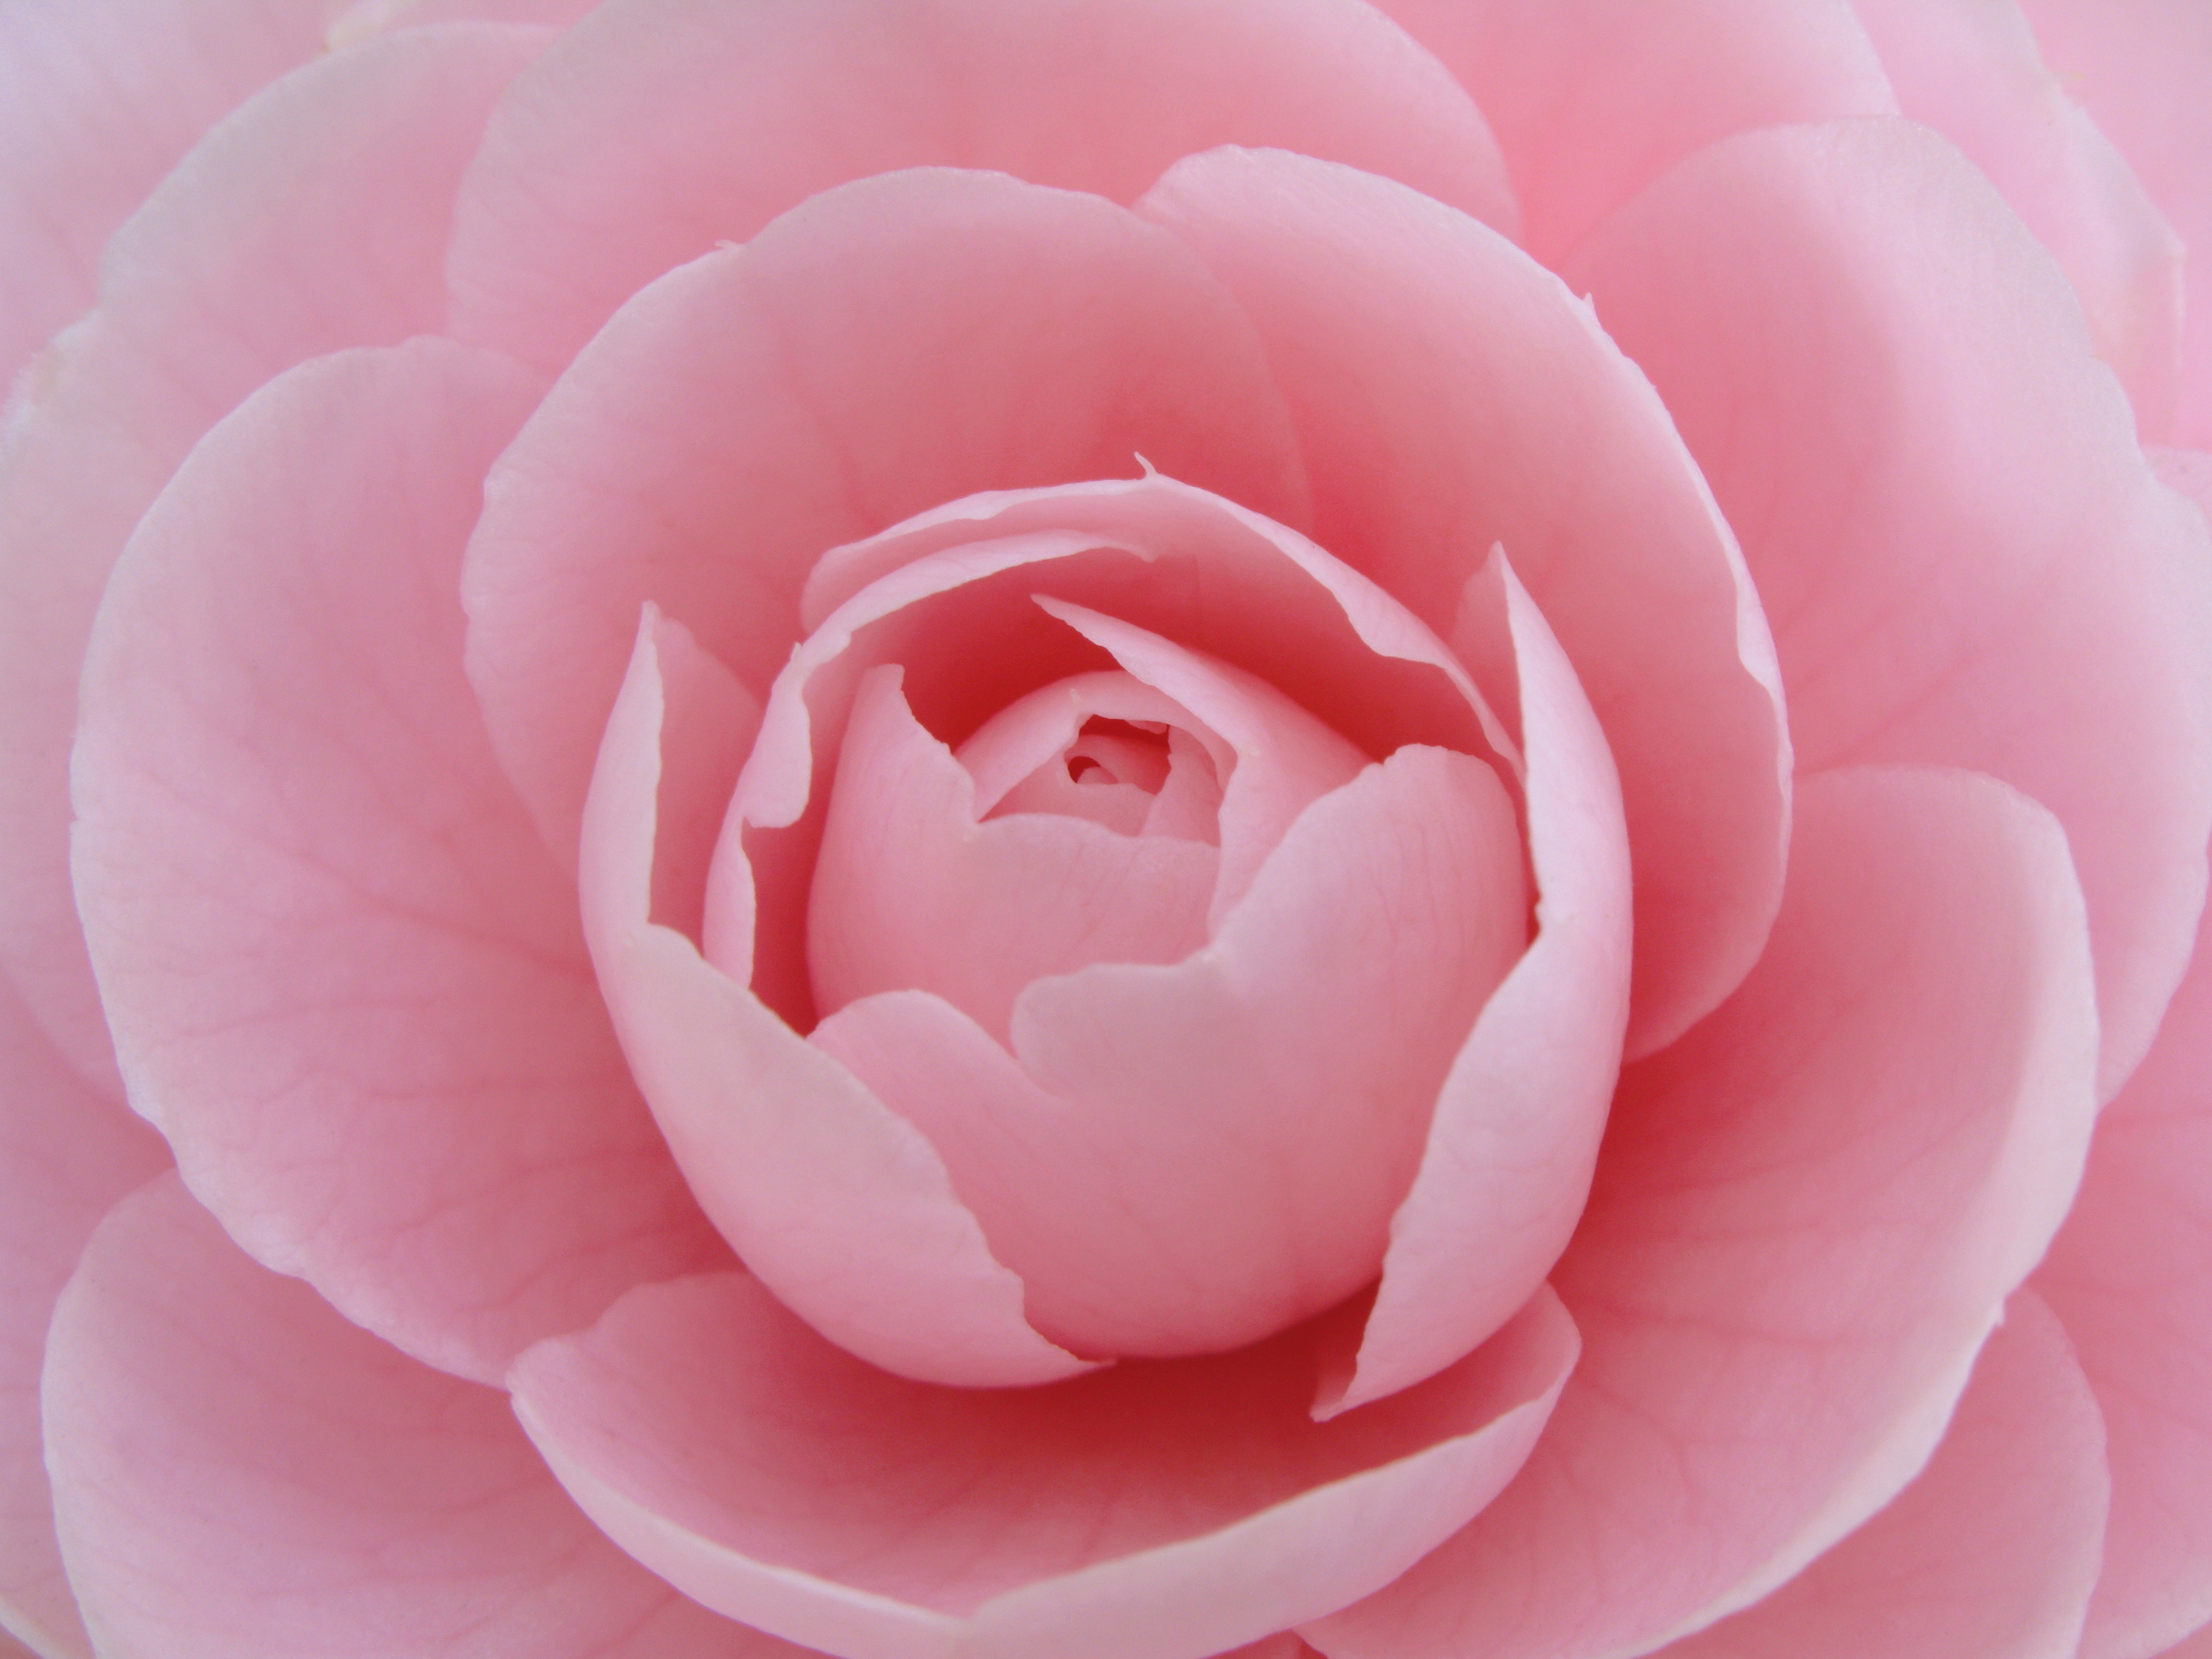
plant, flower, petal, rose, high, pink, hires, hi, res, resolution, colorphotoaward, peony, camellia, floribunda, giap, laflormasbella, blueribbonwinner, macro photography, flowering plant, garden roses, rose family, land plant, rosa centifolia, japanese camellia